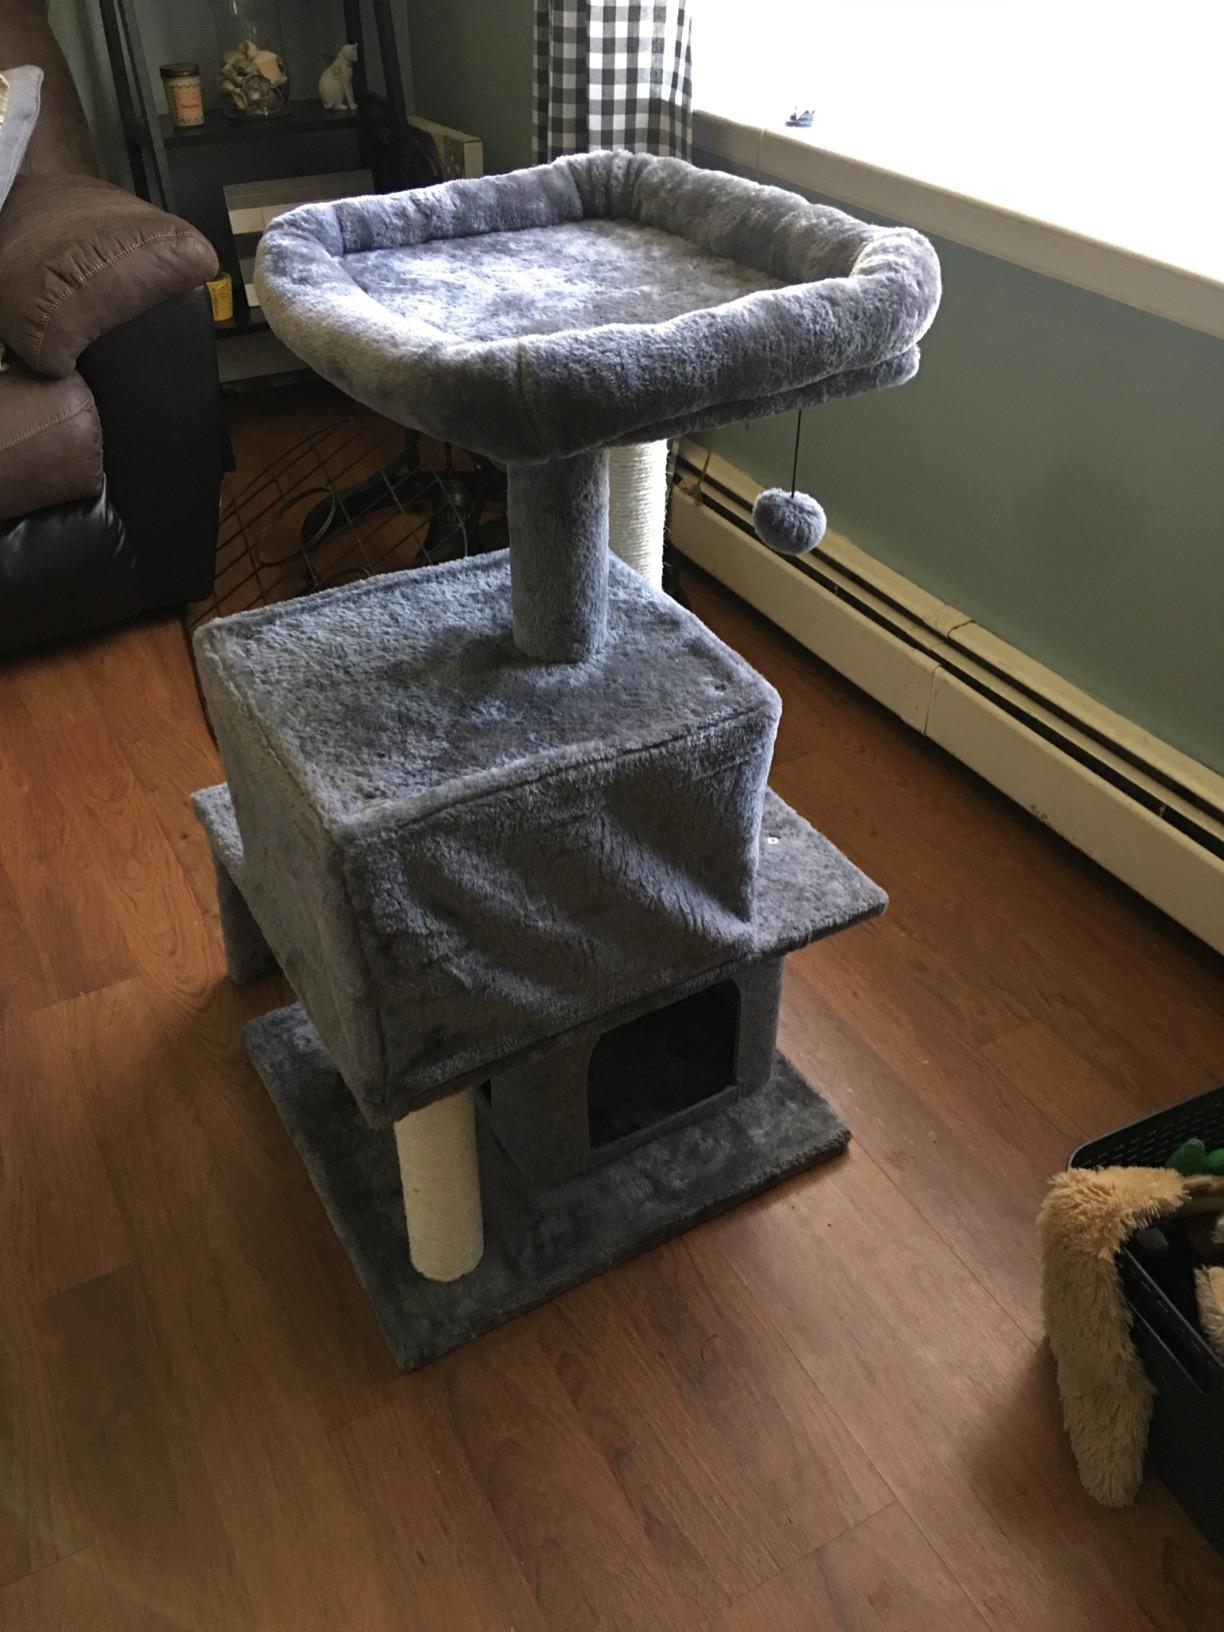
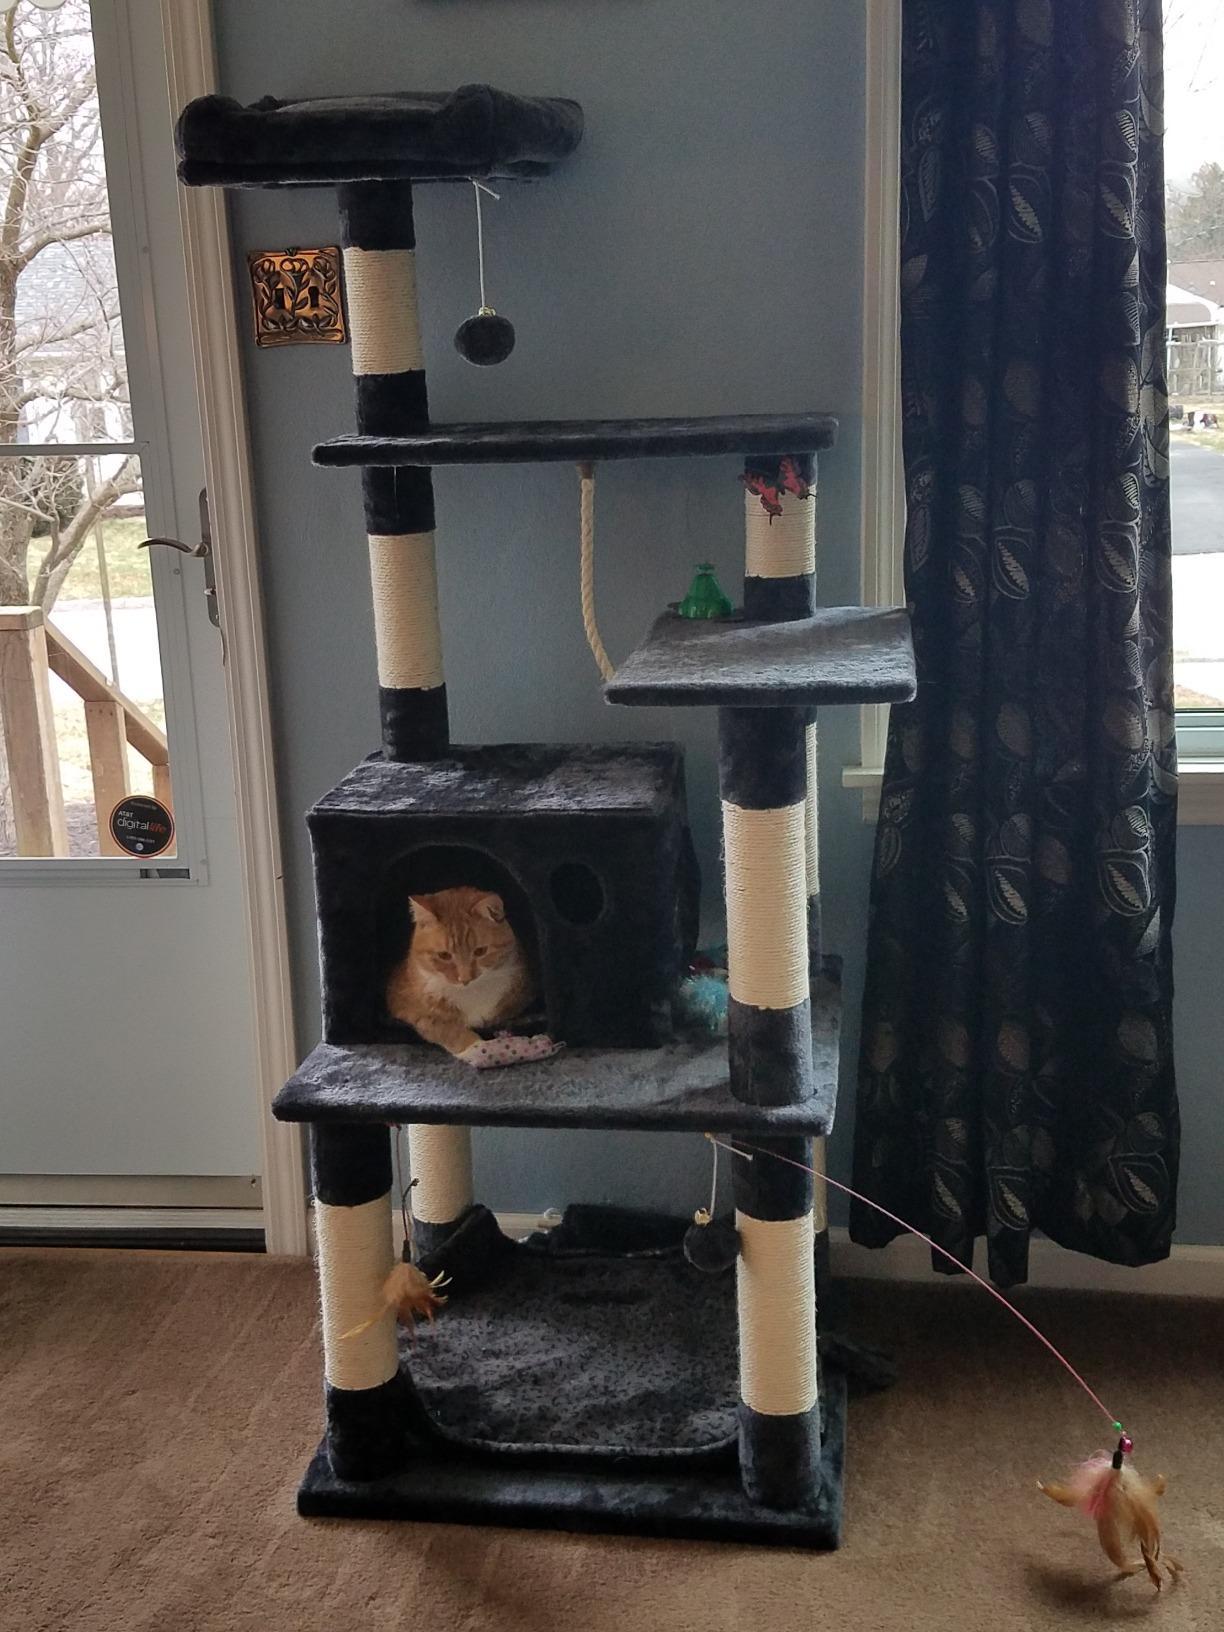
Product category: items_cat tree
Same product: no